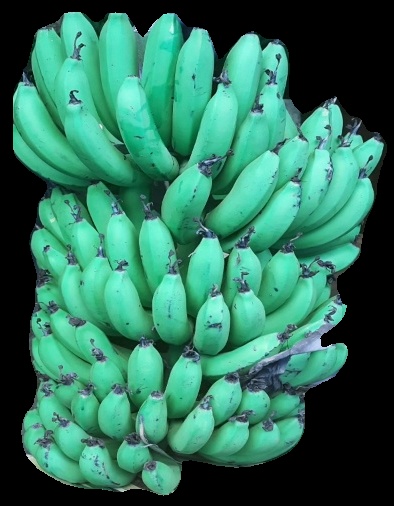
Variety: pachbale
Grade: grade1